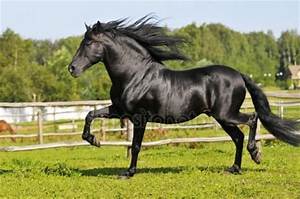
Label: horse